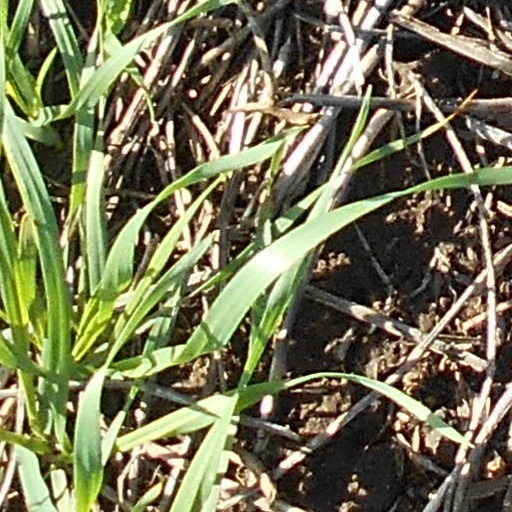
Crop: wheat